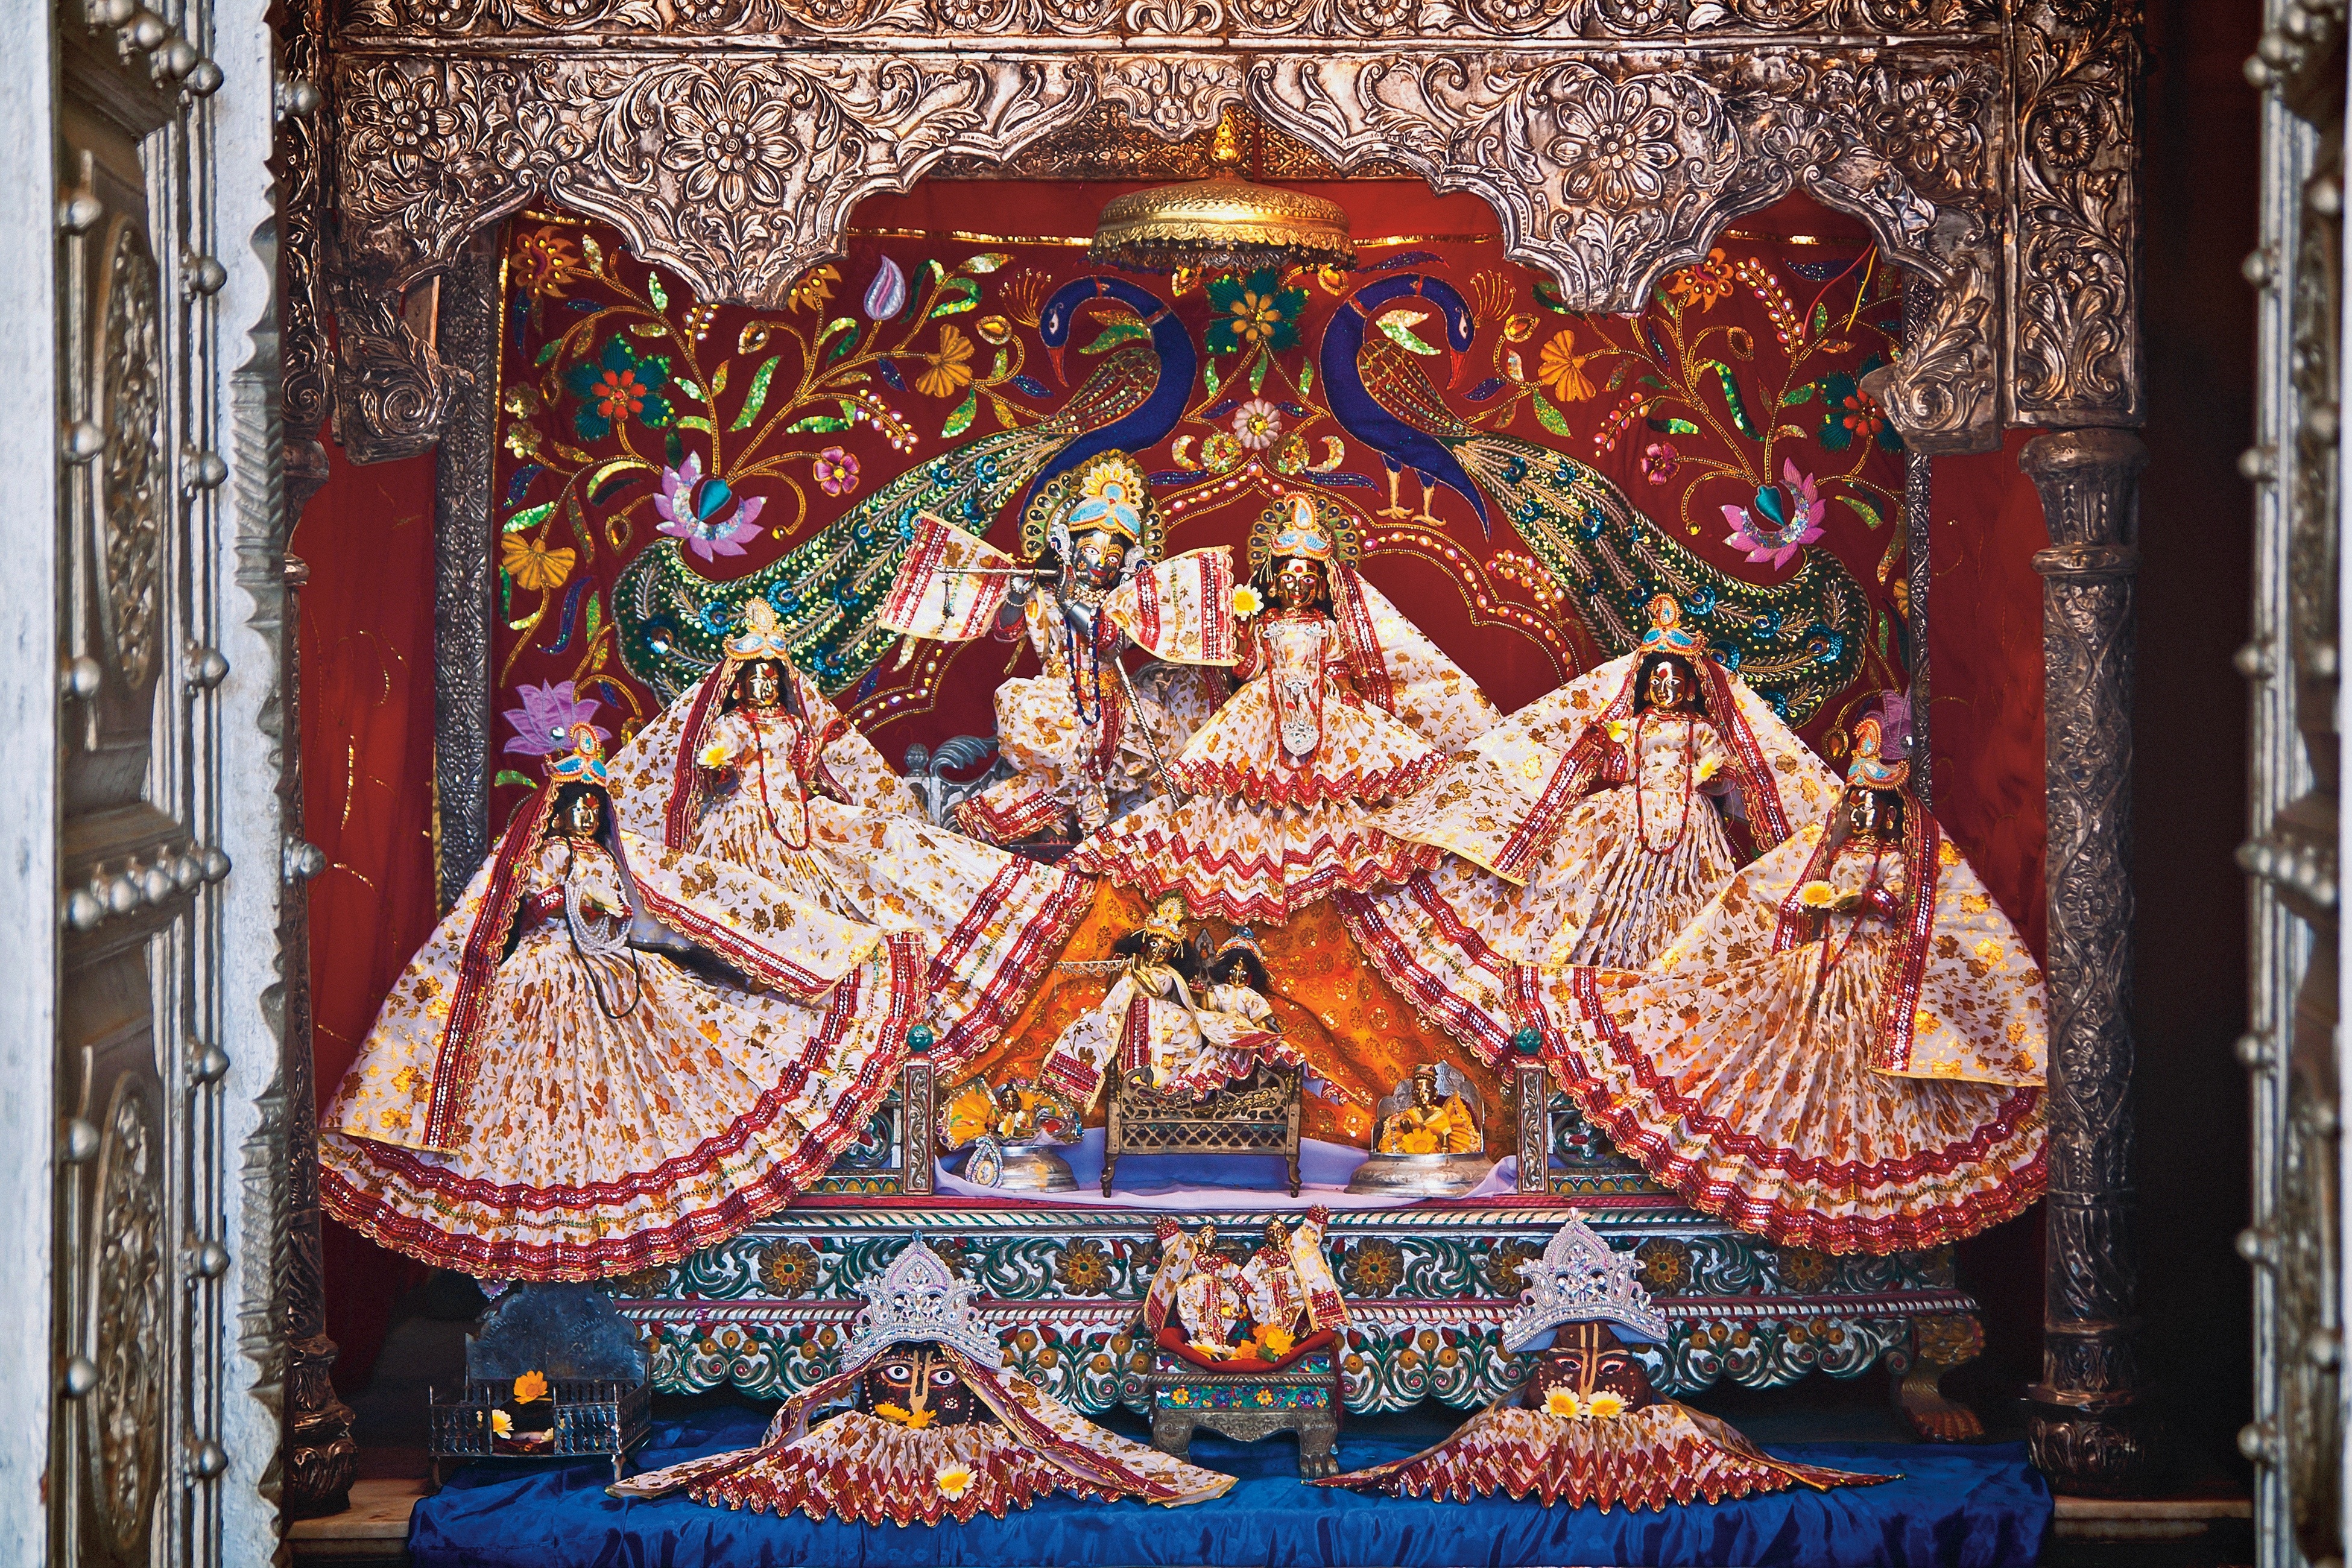
window, old, travel, amusement park, metal, religion, asia, place of worship, painting, textile, sculpture, art, temple, altar, culture, history, tapestry, india, historical, carving, traditional, god, lal, hinduism, krishna, hindu temple, amusement ride, govardhan, giriraj